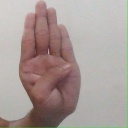
अक्षर: ब